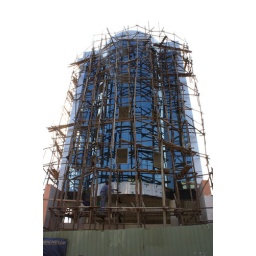
A new office building in the industrial district.